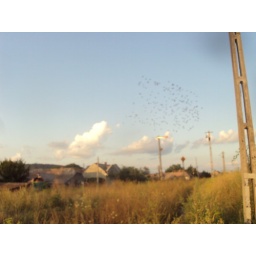
bird clouds above